Roberto Saviano

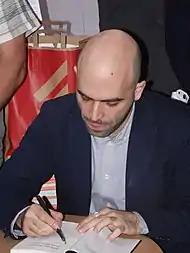
Roberto Saviano signing his books in Turin, 2013

On 20 October 2008, six international Nobel Prize winners rallied in support of Roberto Saviano, asking the Italian government to do something to protect him and to defeat the Camorra, and emphasizing the fact that organized crime is not merely a problem for police that only concerns the writer, but is a problem for democracy that concerns all free citizens. The appeal concluded that citizens cannot tolerate the fact that the events described in Saviano's book are taking place in 2008 in Europe, just as they can't tolerate that the price one pays for denouncing these events means losing one's freedom and safety. The Nobel Prize winners who launched the appeal were: Dario Fo, Mikhail Gorbachev, Günter Grass, Rita Levi-Montalcini, Orhan Pamuk, and Desmond Tutu.